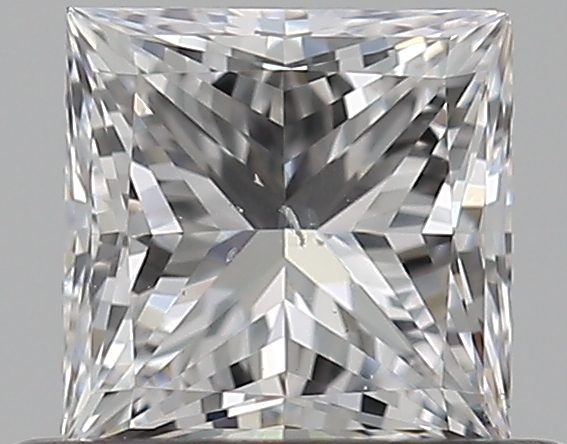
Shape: princess
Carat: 0.5
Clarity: SI1
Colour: D
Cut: EX
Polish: EX
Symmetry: EX
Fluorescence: N
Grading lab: GIA
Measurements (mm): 4.33 x 4.31 x 3.1